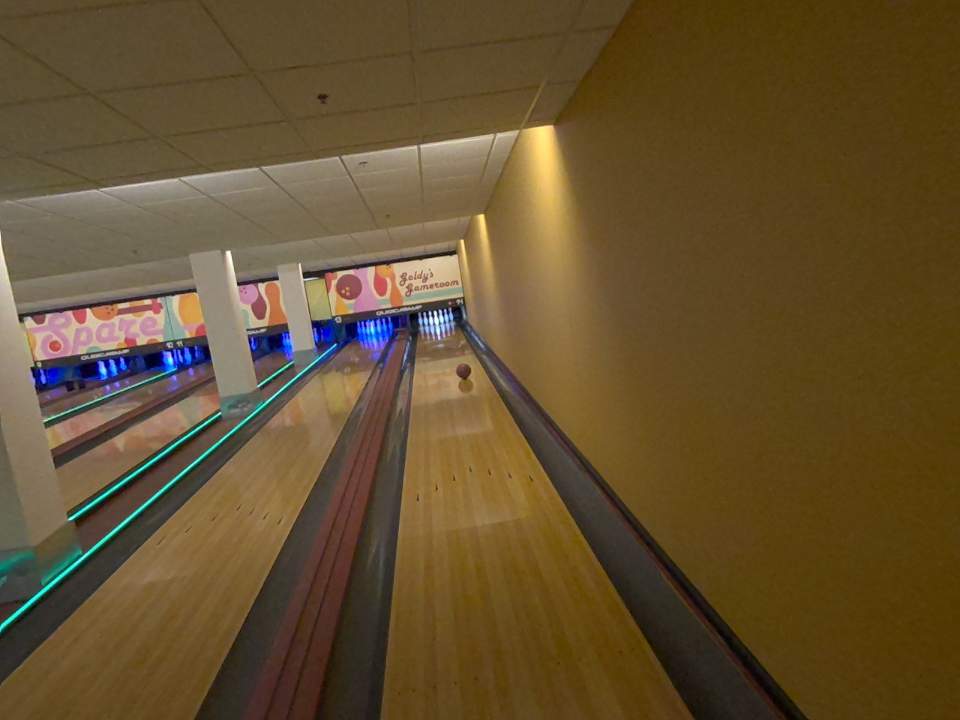
Object: bowling_ball